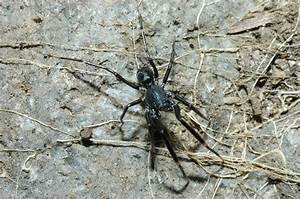
Label: ragno